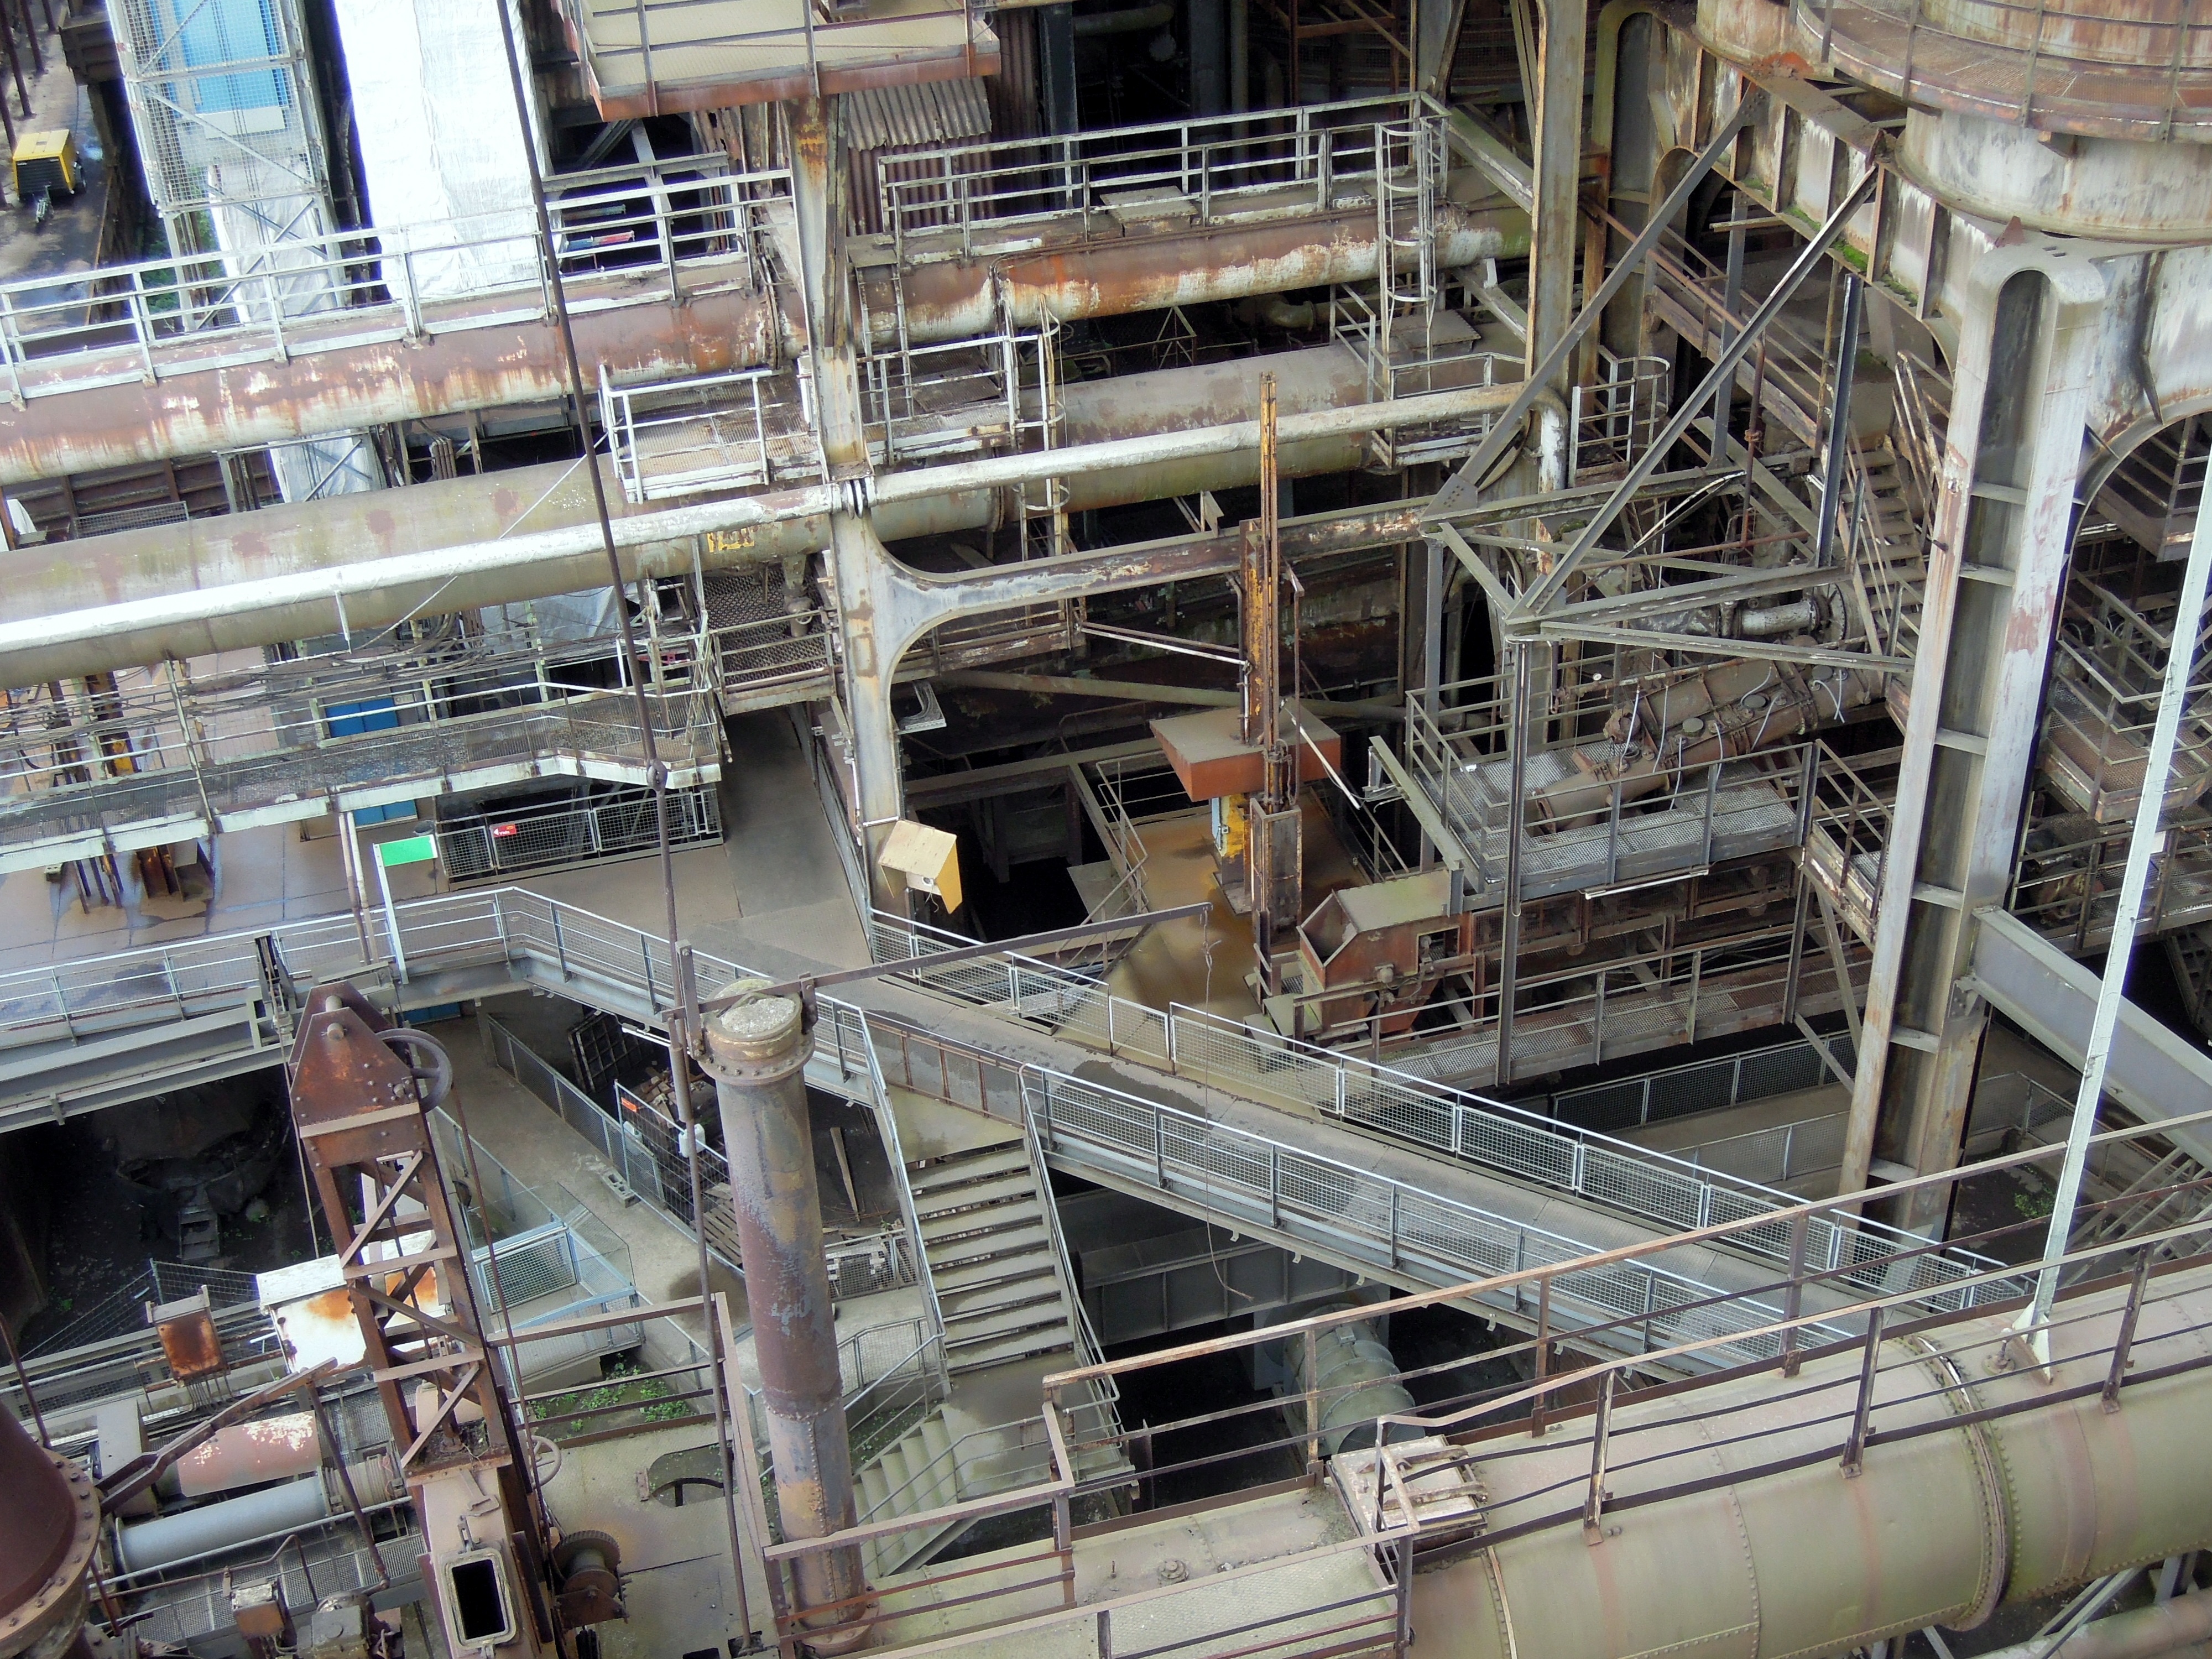
steel, metal, factory, industry, manufacturing, stairs, scaffolding, iron, jumble, metallic, factory building, v lklingen, heavy industry